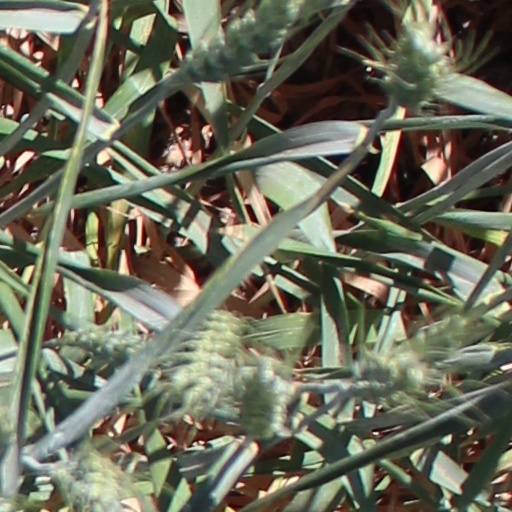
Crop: wheat